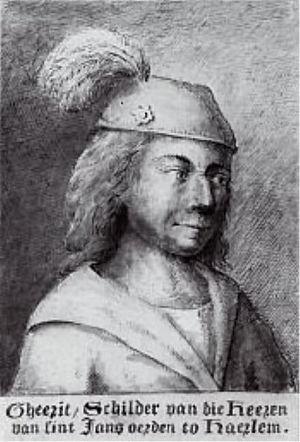
Geertgen tot Sint Jans, en français Gérard de Saint-Jean tire son nom de la confrérie de Saint-Jean, où il passa ses dernières années. Probablement né en 1460 ou 1465 à Leyde, Pays-Bas et décédé en 1490 ou 1495 à Haarlem, Pays-Bas, il fut un peintre de l'école des Primitifs flamands au XVᵉ siècle.